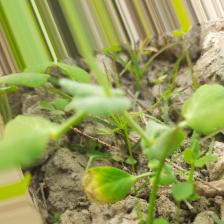
Label: Ascochyta blight